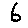
Label: 6